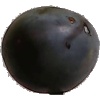
Label: Plum 3